Lorenza Ponce

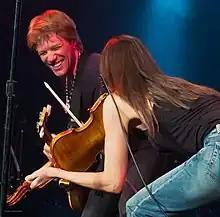
Ponce (right) and Jon Bon Jovi performing with Bon Jovi in 2011

Lorenza Ponce is an American violinist and string arranger. She has recorded six albums of her own music and has collaborated with other musicians, most notably as a touring musician with Sheryl Crow, The Dixie Chicks, Kitaro, Ben Folds Five, Hall and Oates, Bon Jovi and a member of the Jon Bon Jovi (solo) acoustic group.